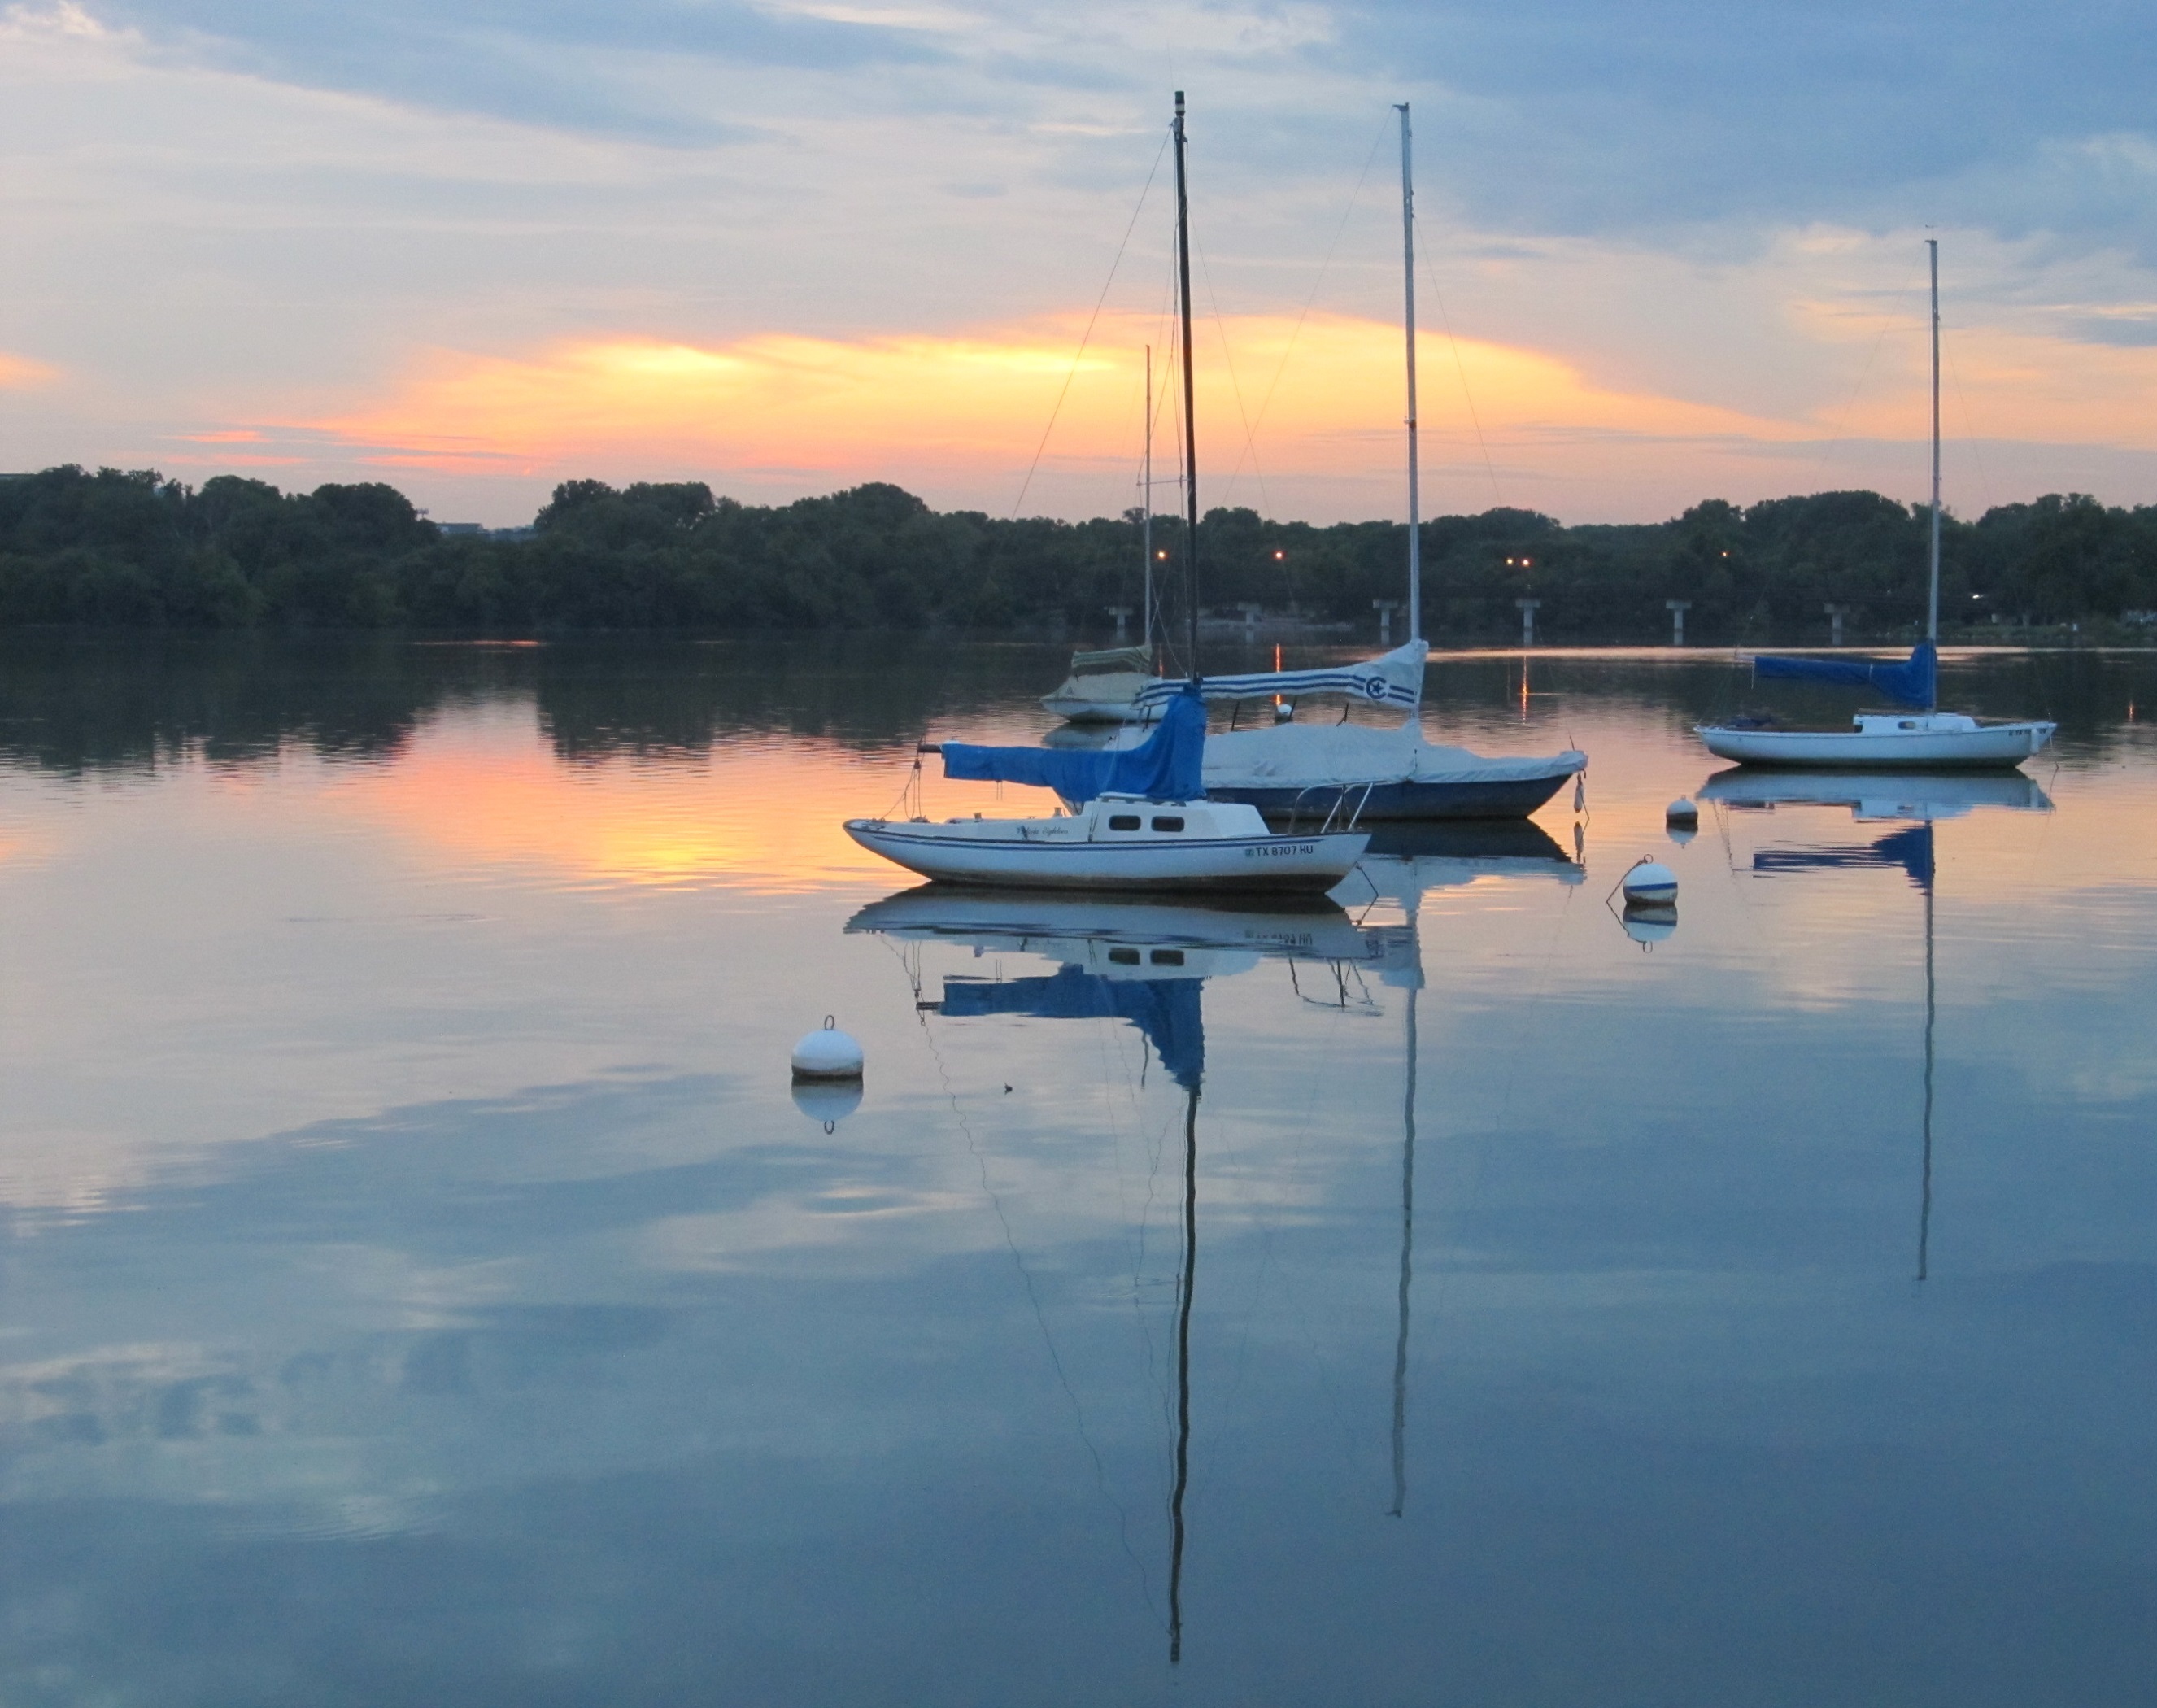
landscape, sea, dock, sunset, boat, lake, dusk, reflection, vehicle, color, serene, bay, marina, sailboat, boating, serenity, texas, dallas, sundown, watercraft, sail boats, atmosphere of earth, white rock lake